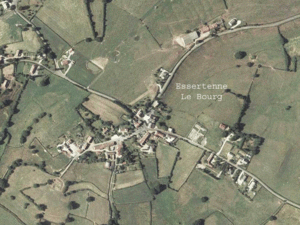
Auteur